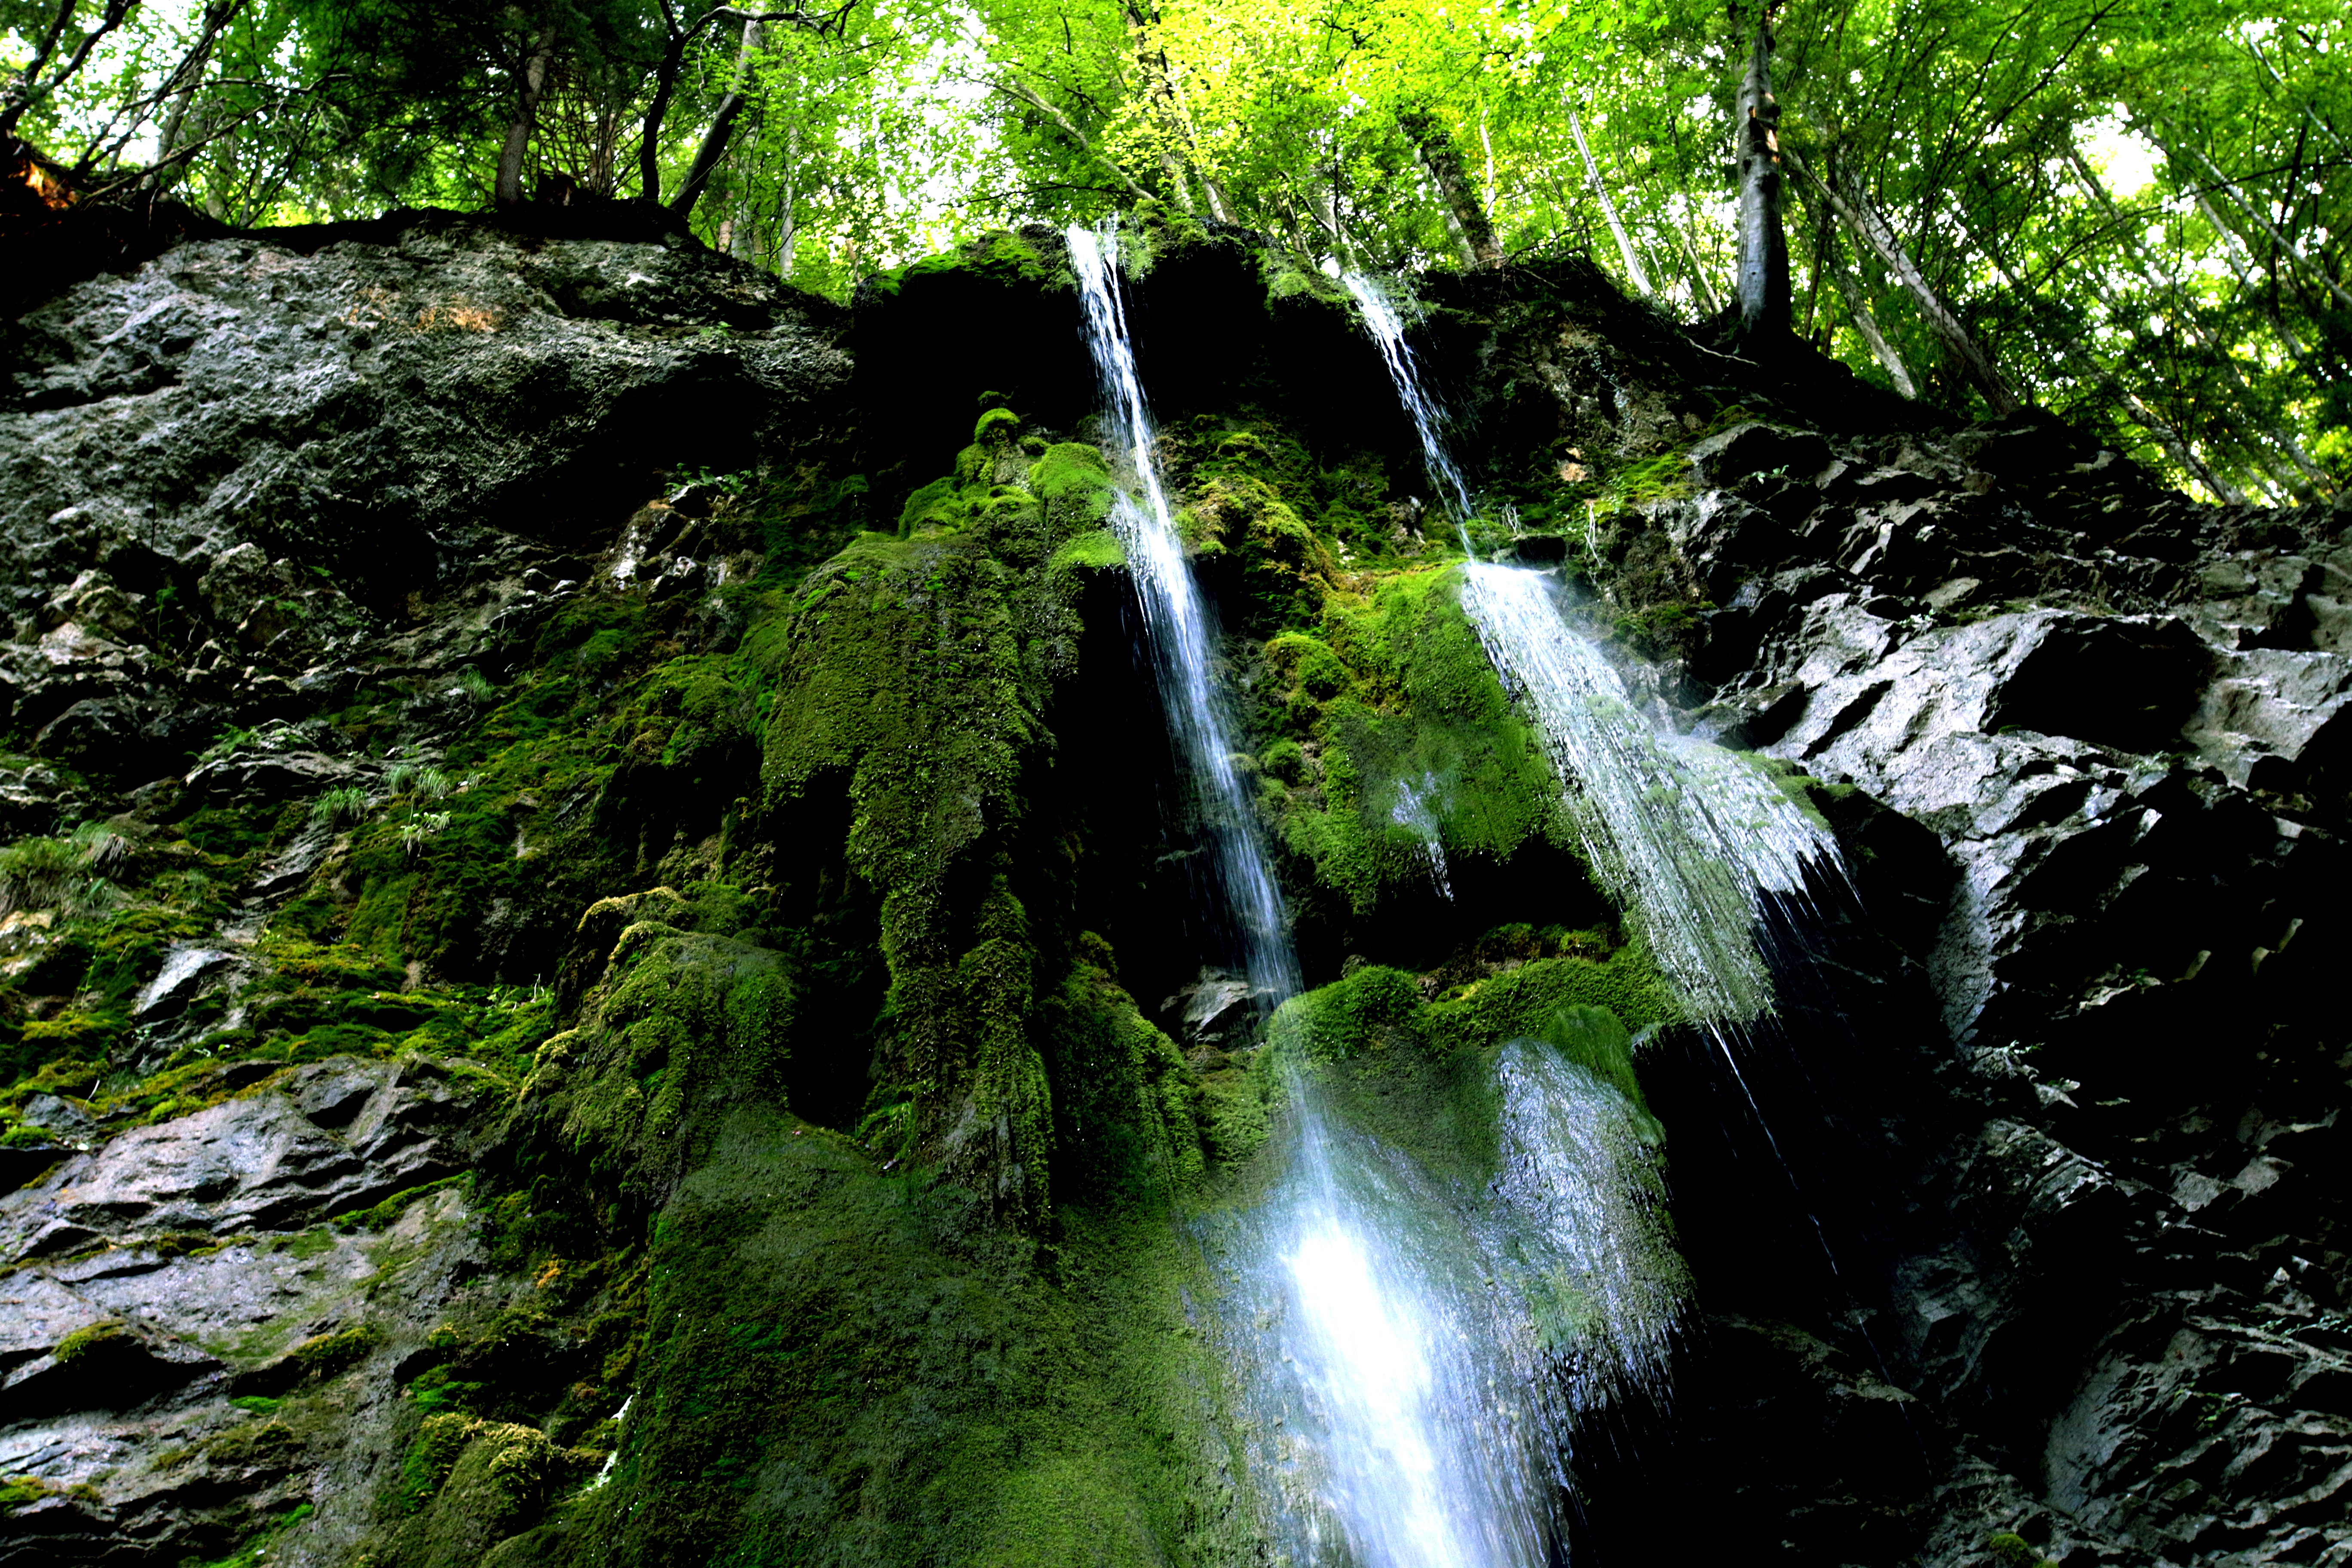
forest, waterfall, formation, stream, jungle, body of water, vegetation, rainforest, ravine, wasserfall, habitat, water feature, watercourse, old growth forest